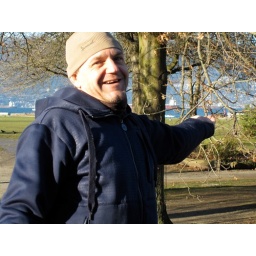
there had been a bird in the hand but I wasn't fast enough....the bird is behind the arm flying away!